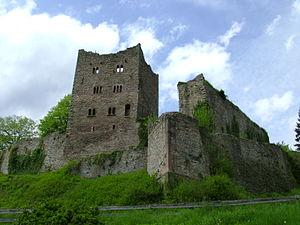
Oberkirch est une ville allemande, située dans le Land de Bade-Wurtemberg. Elle est située sur le Rench, un affluent du Rhin venant de la Forêt-Noire, et à 20 km de la frontière française et de Strasbourg.